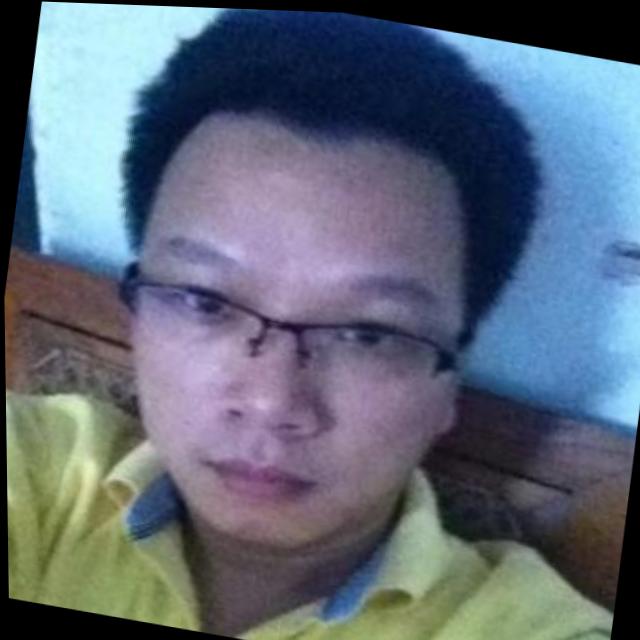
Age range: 21-44